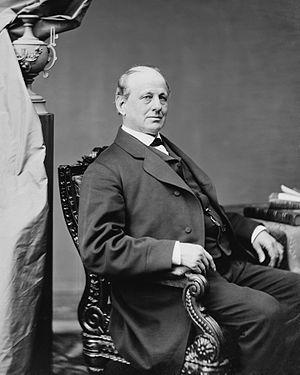
Ralph Pomeroy Buckland est un représentant américain de l'Ohio, ainsi qu'un brigadier général de l'armée de l'Union pendant la guerre de Sécession et un cadre supérieur de l'Union Pacific Railroad après la guerre.